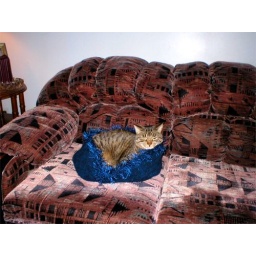
Lounging in the new cat bed